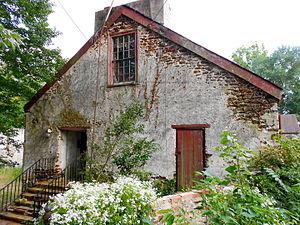
Mullica Township est une municipalité américaine située dans le comté d'Atlantic au New Jersey.